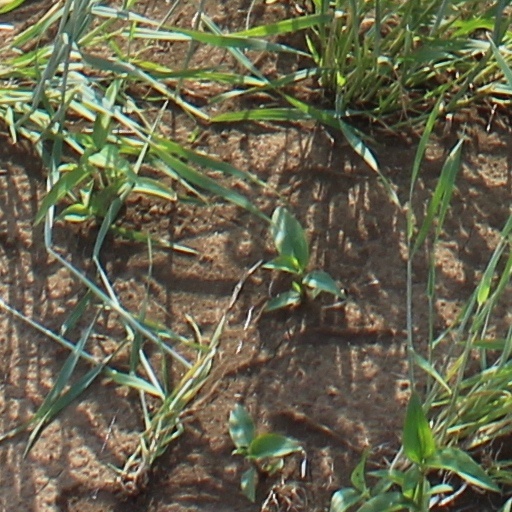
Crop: wheat